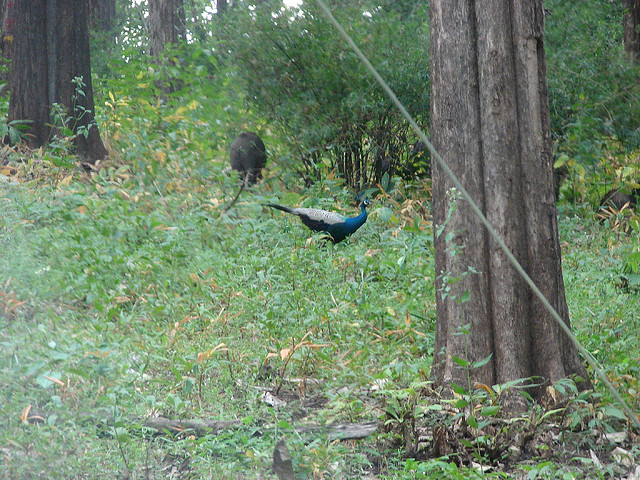
user: Given an image and a question. Answer the question in a short answer. Question: What type of brightly colored bird is this? Short Answer:
assistant: peacock